The Barefoot Contessa

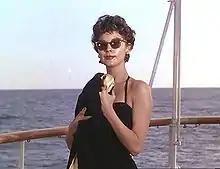
Gardner in a trailer for the film

According to Turner Classic Movies, Mankiewicz based the film's central character of Maria Vargas on American movie star and dancer Rita Hayworth, who had been married to Prince Aly Khan. According to the audio commentary on the 1931 film "Tabu", she was based on Anne Chevalier, an actress in that film.